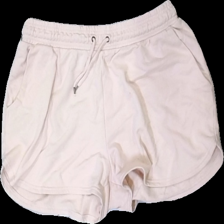
View: front
Type: Shorts
Category: Ladies
Brand: Mywear (Ica)
Colors: Pink
Material: 87% cotton, 13% viscose
Cut: Regular
Size: M
Season: Summer
Stains: Minor
Damage: stains
Damage location: middle right
Price range: <50
Recommended usage: Export